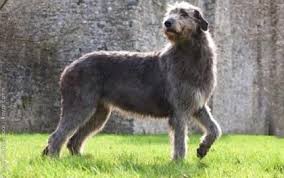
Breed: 224-n000039-Irish_wolfhound